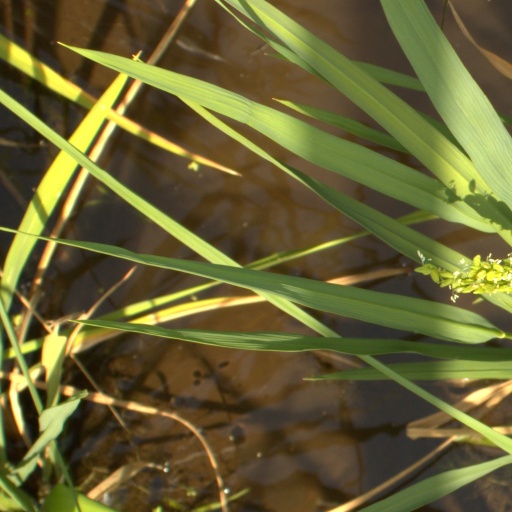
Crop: rice